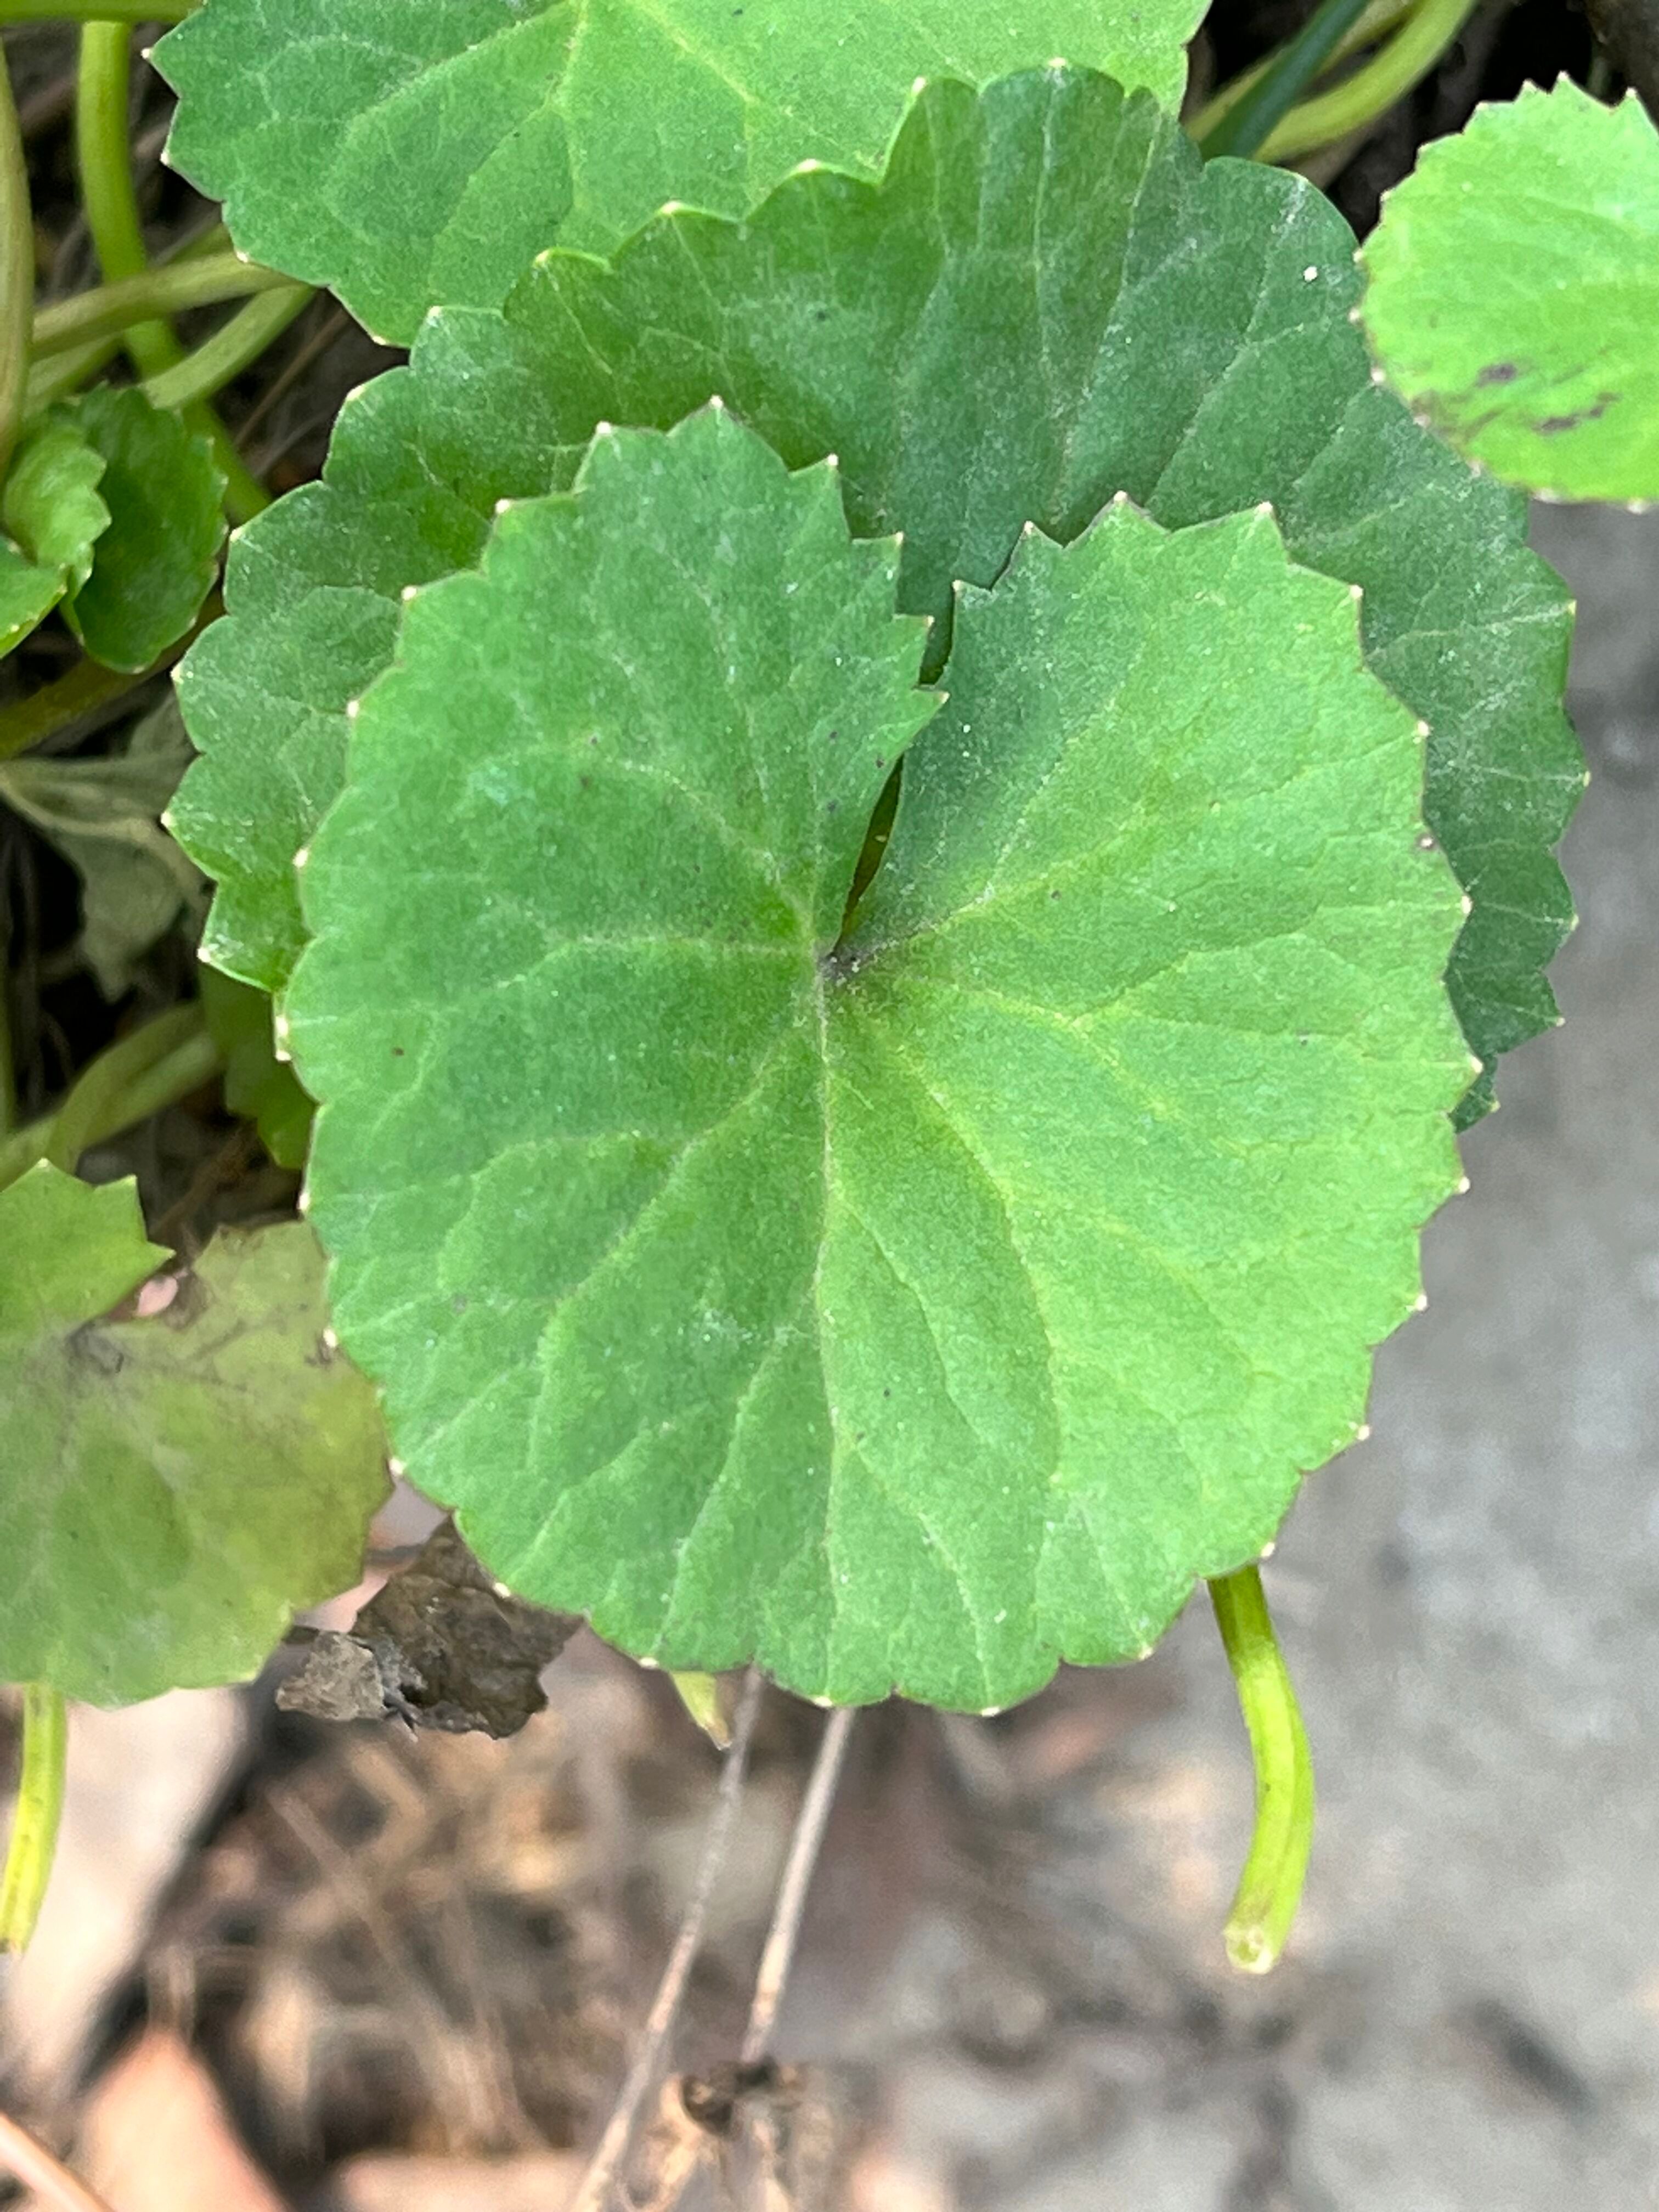
Plant species: centella-asiatica